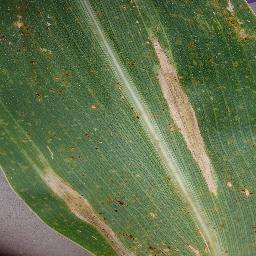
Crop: corn
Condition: (maize)_northern_blight